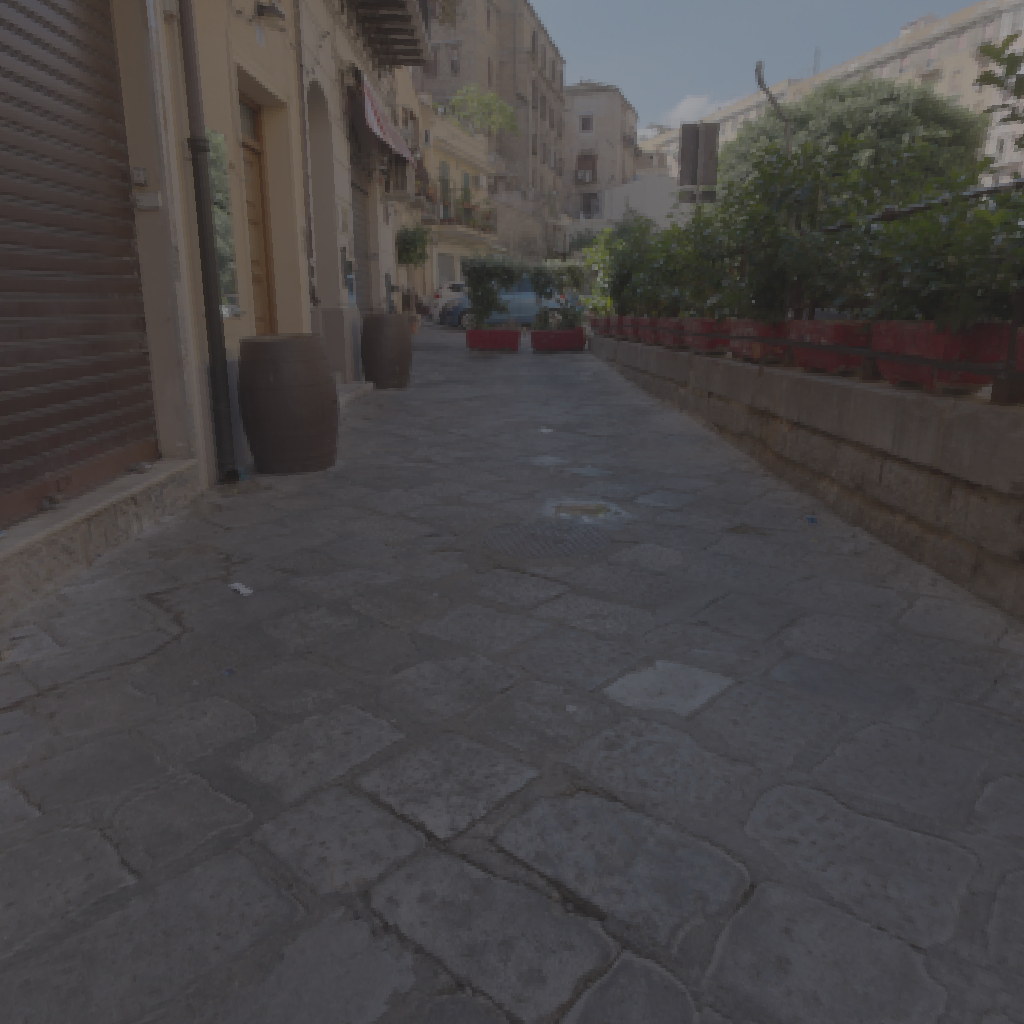
scene-linear HDR photo, Palermo Sidewalk, outdoor, with visible sun, street, europe, alley, plant, stair, urban, morning-afternoon, clear, low contrast, natural light, high dynamic range, physically based lighting